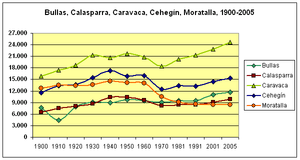
Moratalla est une municipalité dans la province de Murcie, Espagne. Elle a une superficie de 961 km² et une population d'environ 8 475 habitants.